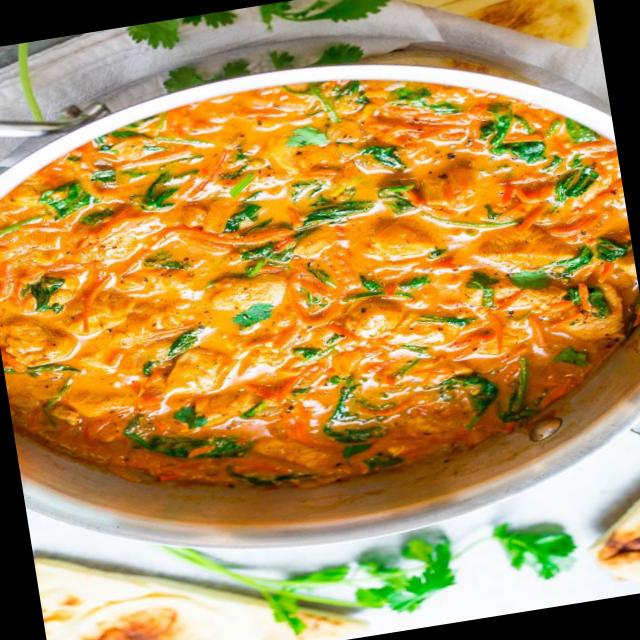
Dish: chicken_curry